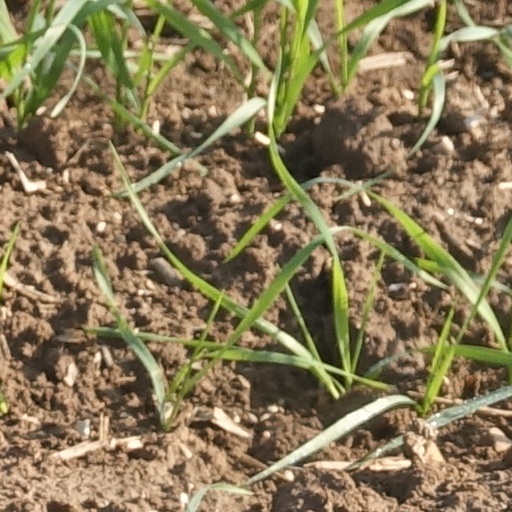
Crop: wheat